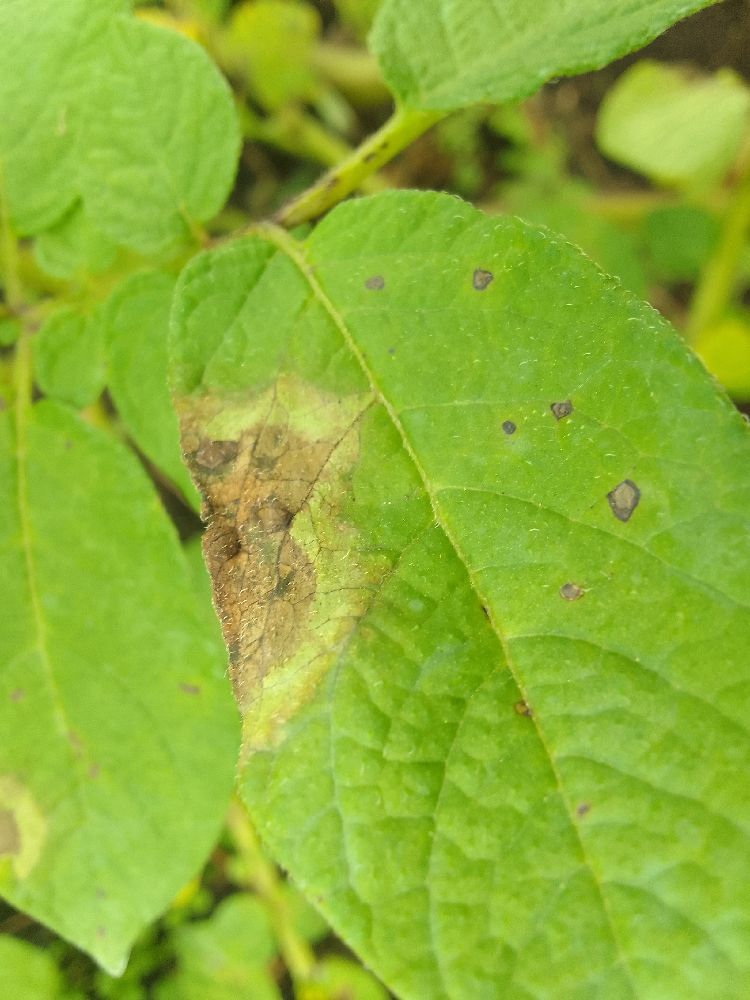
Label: Late blight